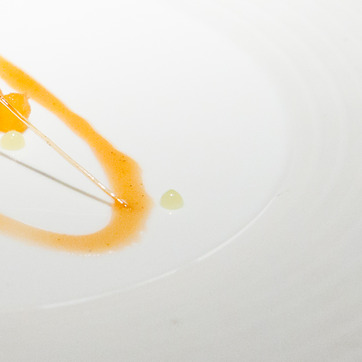
Material: ceramic